2009 FIA WTCC Race of Japan

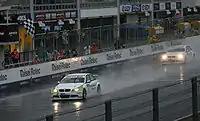
Augusto Farfus won Race Two ahead of Andy Priaulx.

Race Two began with Jörg Müller starting quickly, causing a bunch-up at Turn 1 that resulted in Müller spinning Monteiro off the track. Tarquini joined him in running off, although he was able to rejoin the circuit. Müller received a drive-through penalty for causing the incident. Many other drivers ran wide at Turn 2 in the treacherous conditions. Farfus lead Priaulx home to give another one-two finish for BMW, ahead of Yvan Muller. The three Chevrolets finished next, with Menu ahead of Nicola Larini and Huff. Gené and Rydell sacrificed their positions on the last lap to give teammate Tarquini a seventh-place finish. D'Aste took the Independents' win, finishing tenth overall